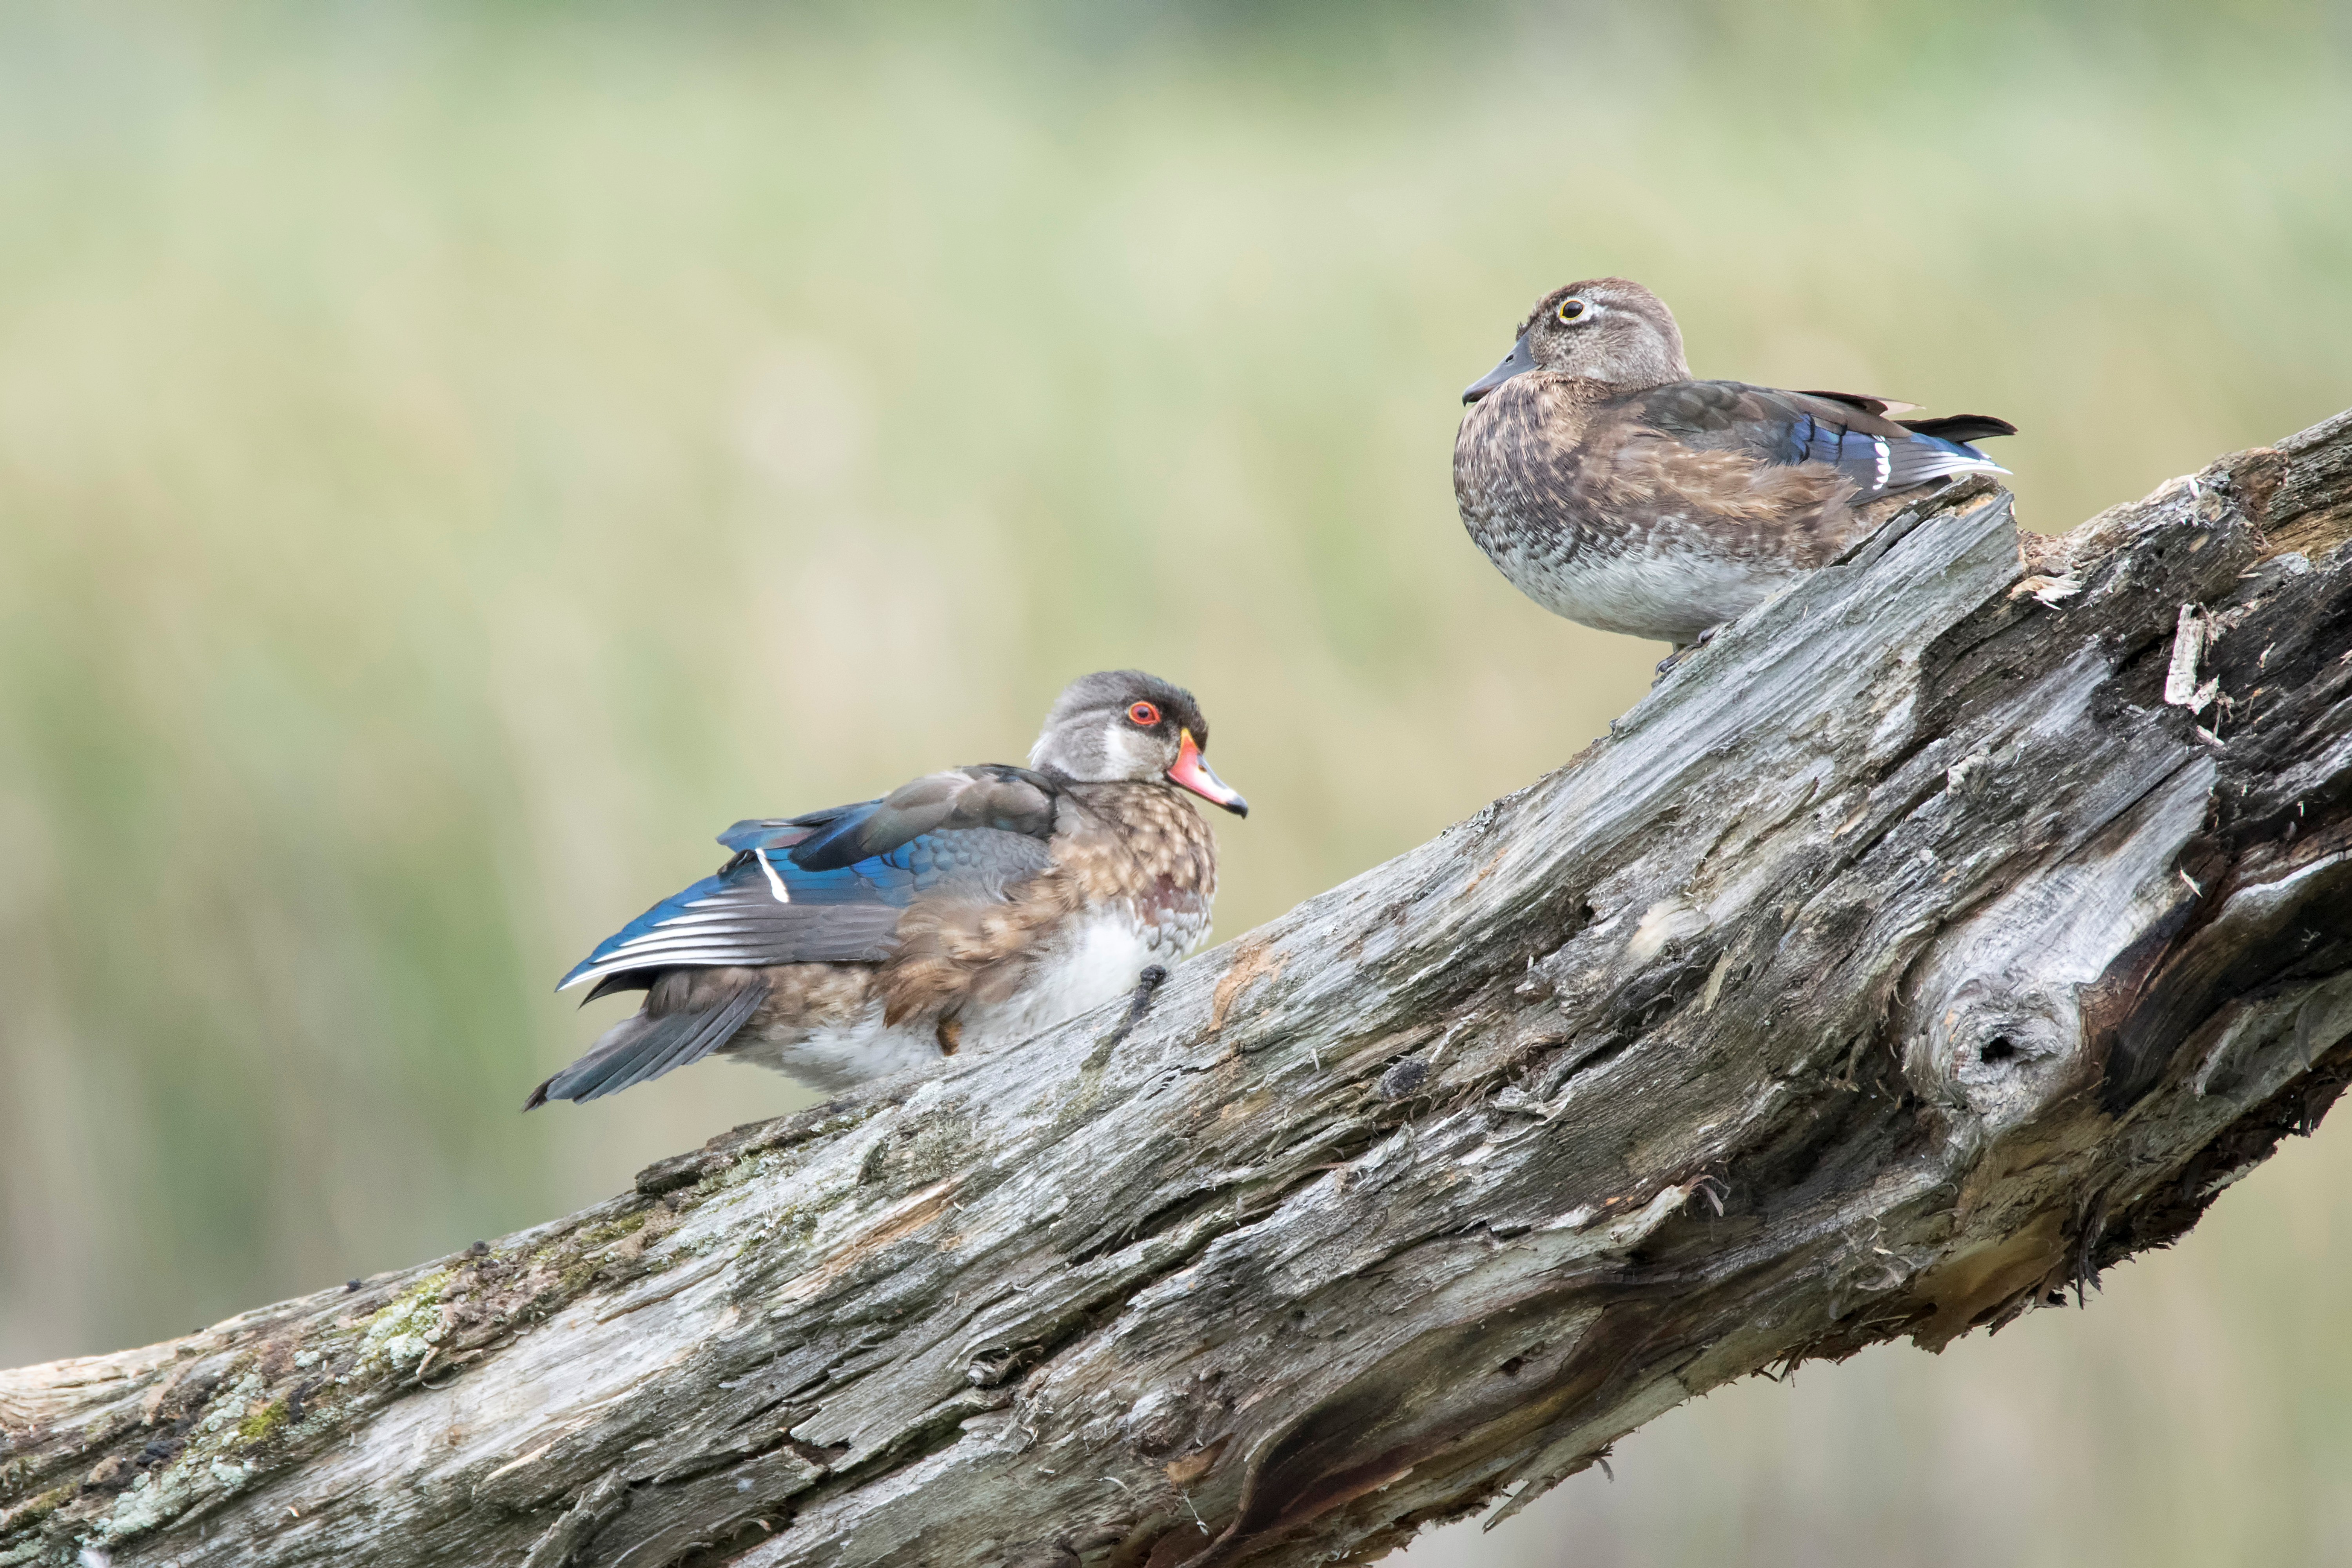
nature, branch, bird, wood, wildlife, beak, fauna, duck, canada, vertebrate, sparrow, quebec, canard, sherbrooke, oiseau, branchu, perching bird